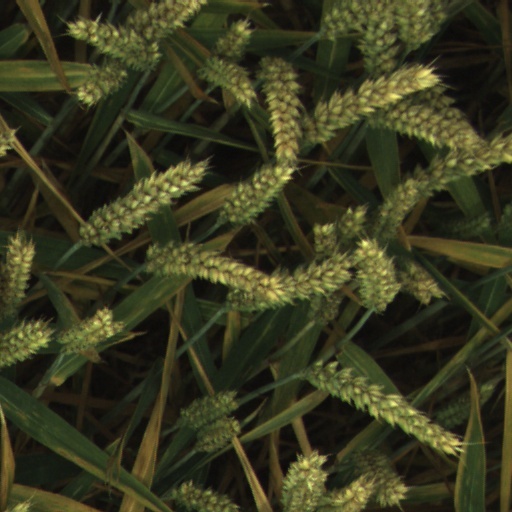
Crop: wheat